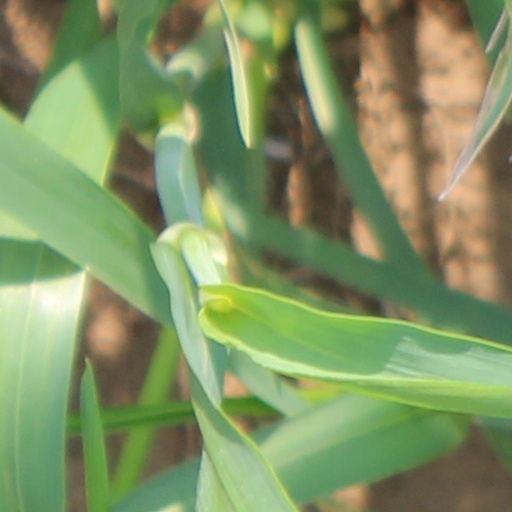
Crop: wheat